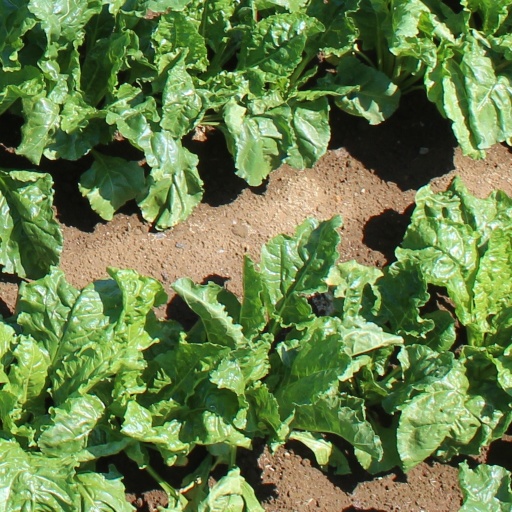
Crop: sugar beet